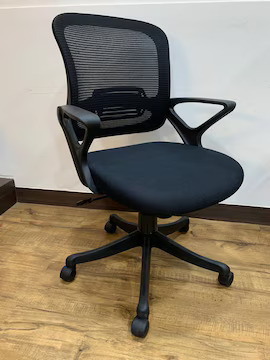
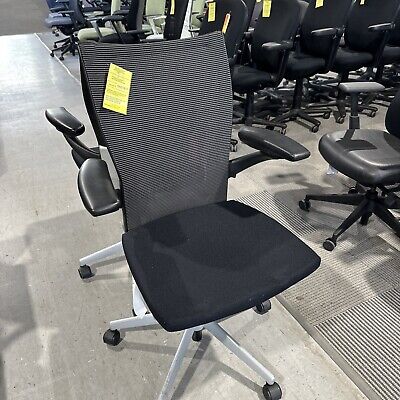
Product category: items_chair
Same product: no